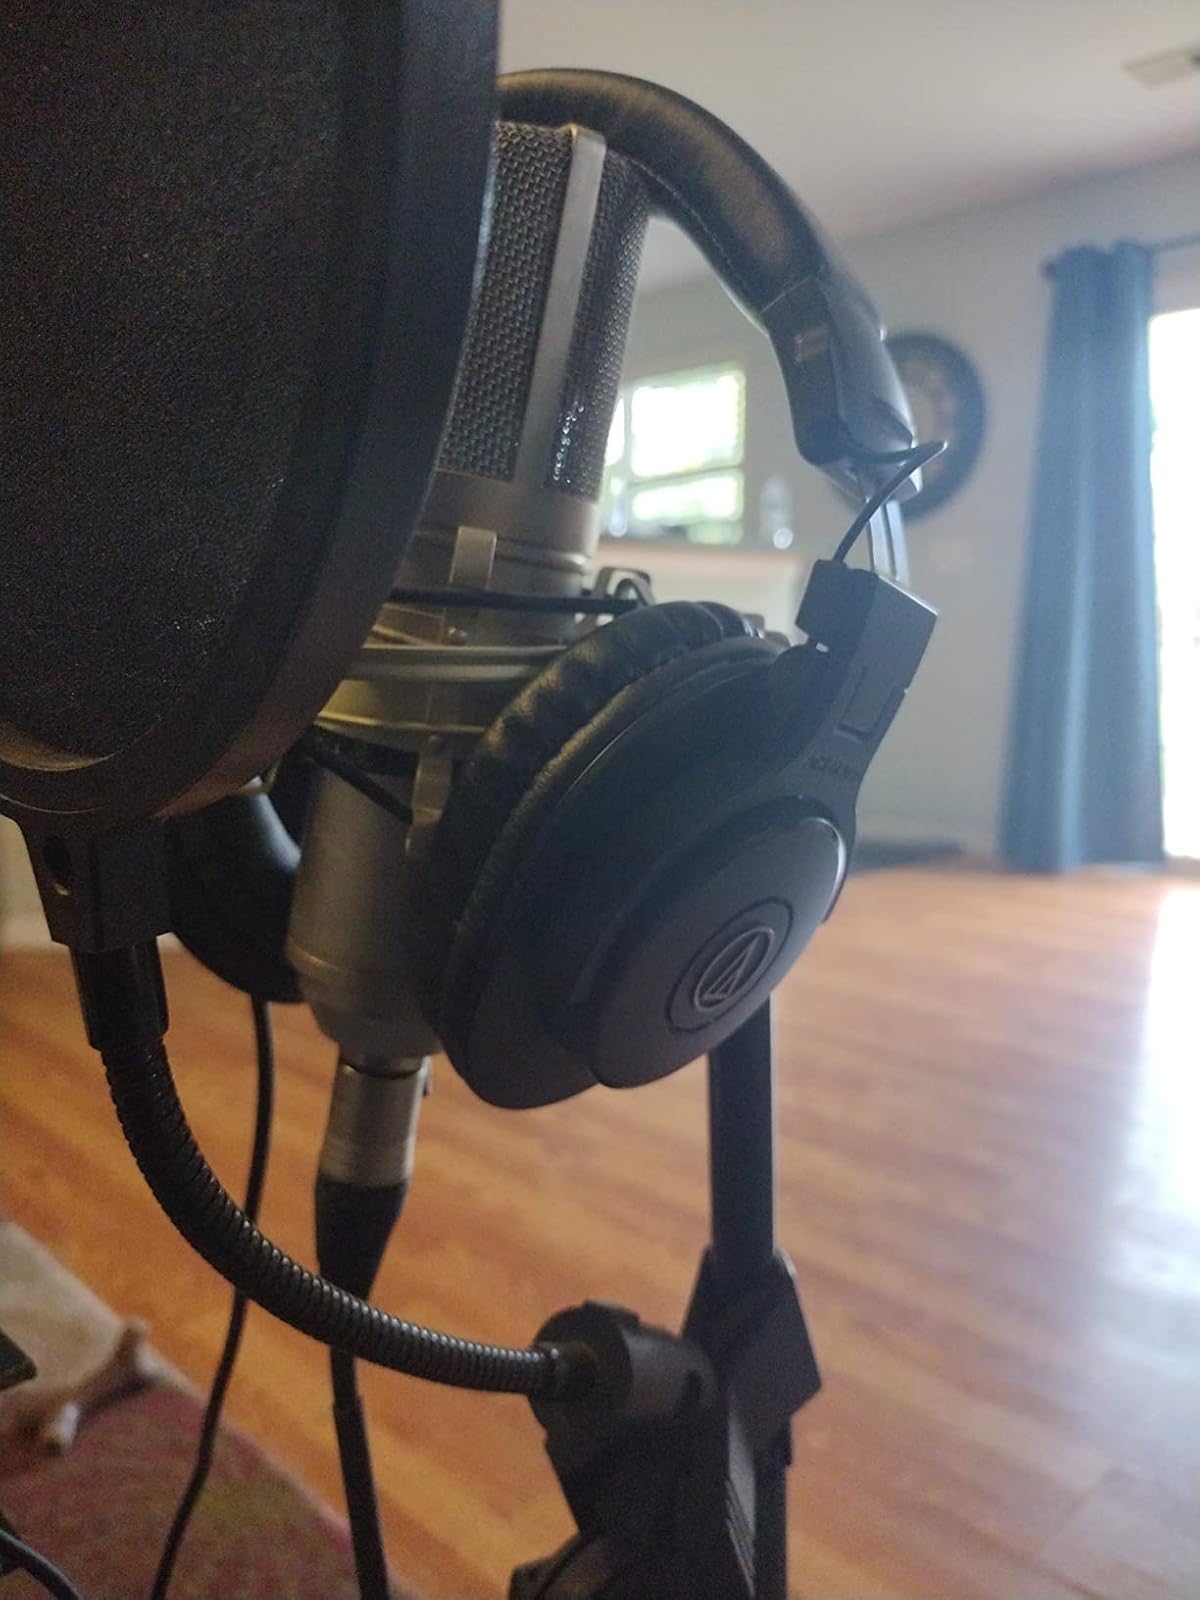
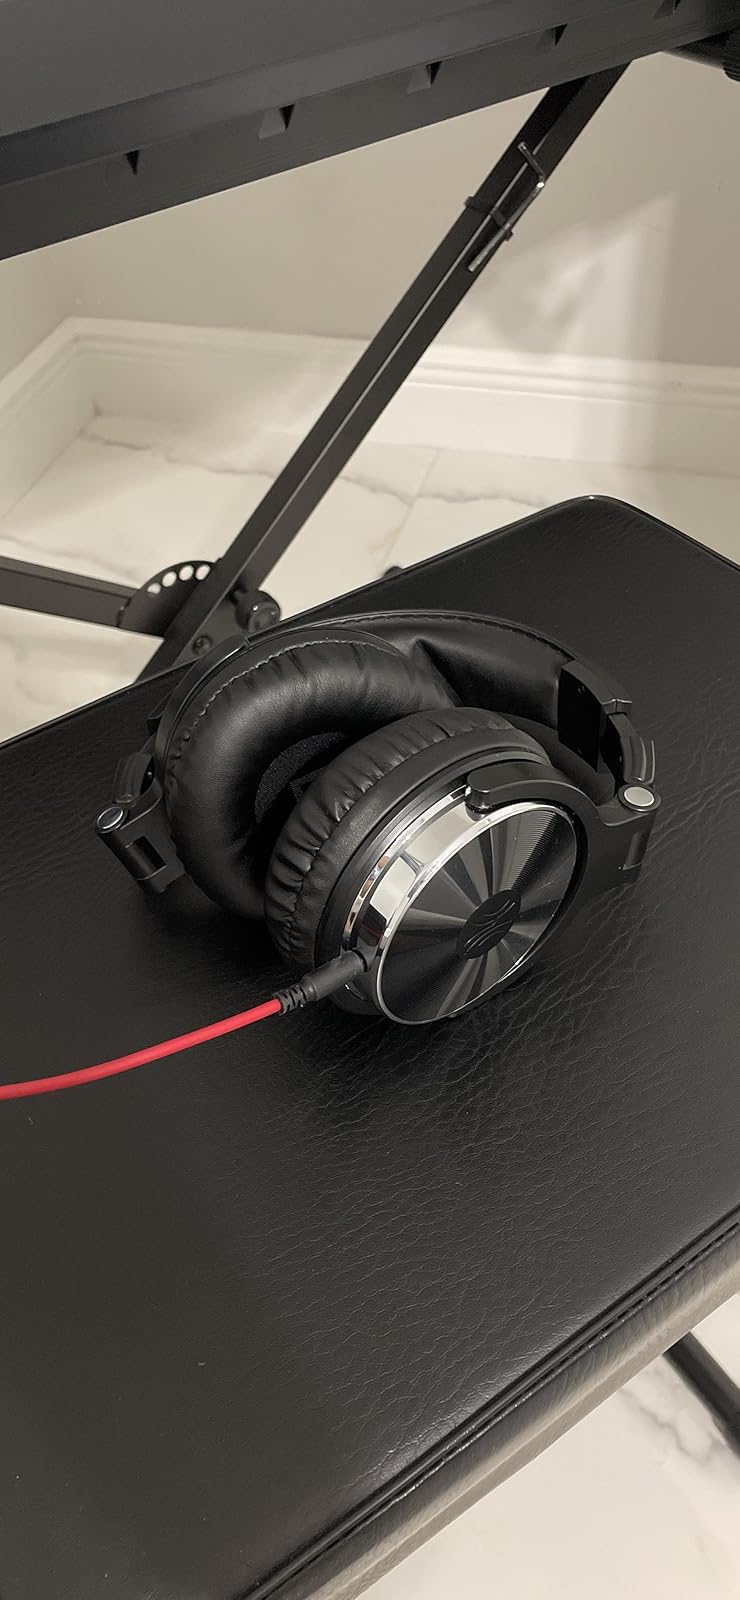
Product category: headphones
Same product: no